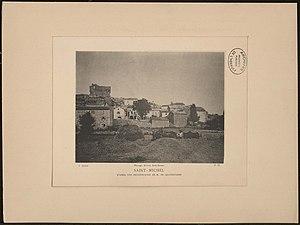
Saint-Michel. - Vue générale
Saint-Michel ou Saint-Michel-d'Alajou est une commune française située dans le département de l'Hérault en région Occitanie.